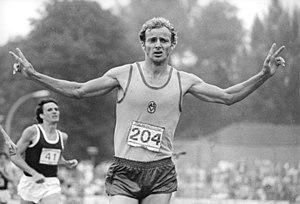
Olaf Beyer, né le 4 août 1957 à Grimma, est un athlète est-allemand.